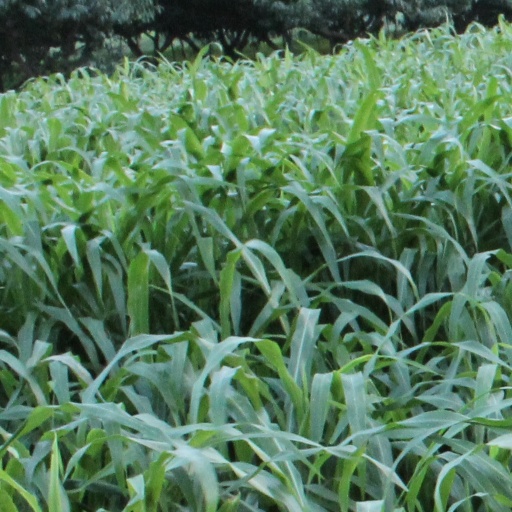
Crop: sorghum